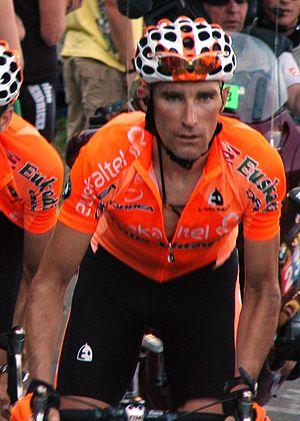
Iñaki Isasi Flores, né le 20 avril 1977 à Respaldiza, est un coureur cycliste espagnol. Il fait ses débuts professionnels en 2001 au sein de l'équipe espagnole Euskaltel-Euskadi, dont il est l'un des sprinteurs.